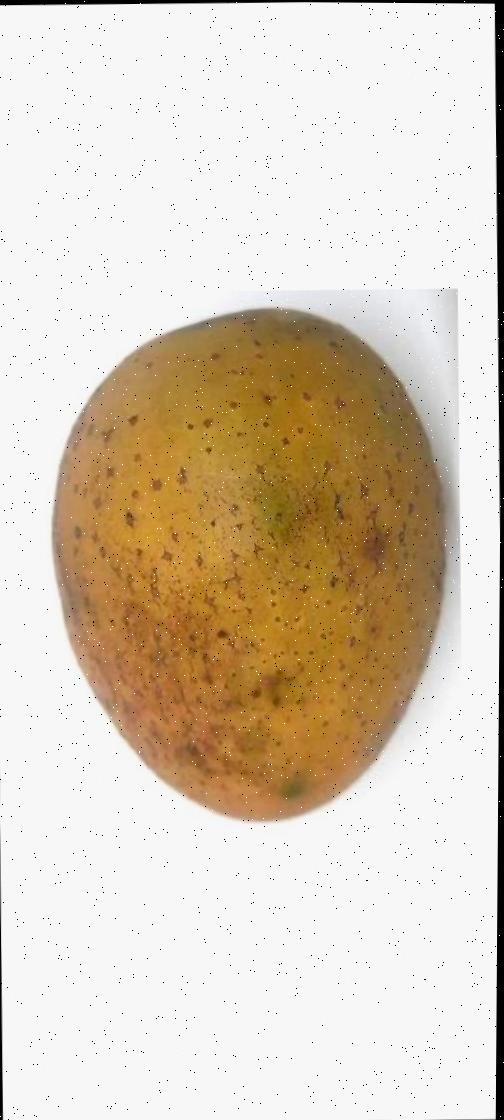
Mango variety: Gourmoti